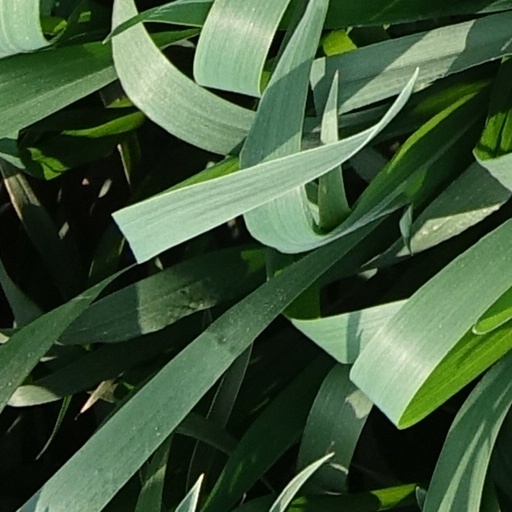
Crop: wheat